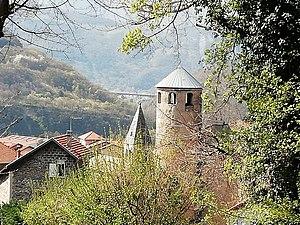
Tour de Saint Georges de Commiers, habitée aujourd'hui
Saint-Georges-de-Commiers est une commune française située dans le département de l'Isère en région Auvergne-Rhône-Alpes. Les habitants s'appellent les Saint-Georgeois et les Saint-Georgeoises.